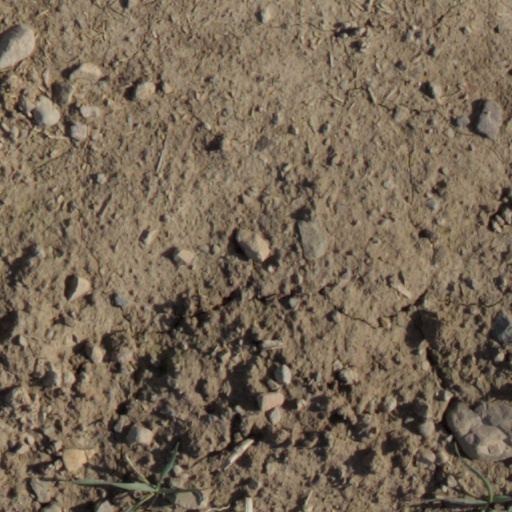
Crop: wheat